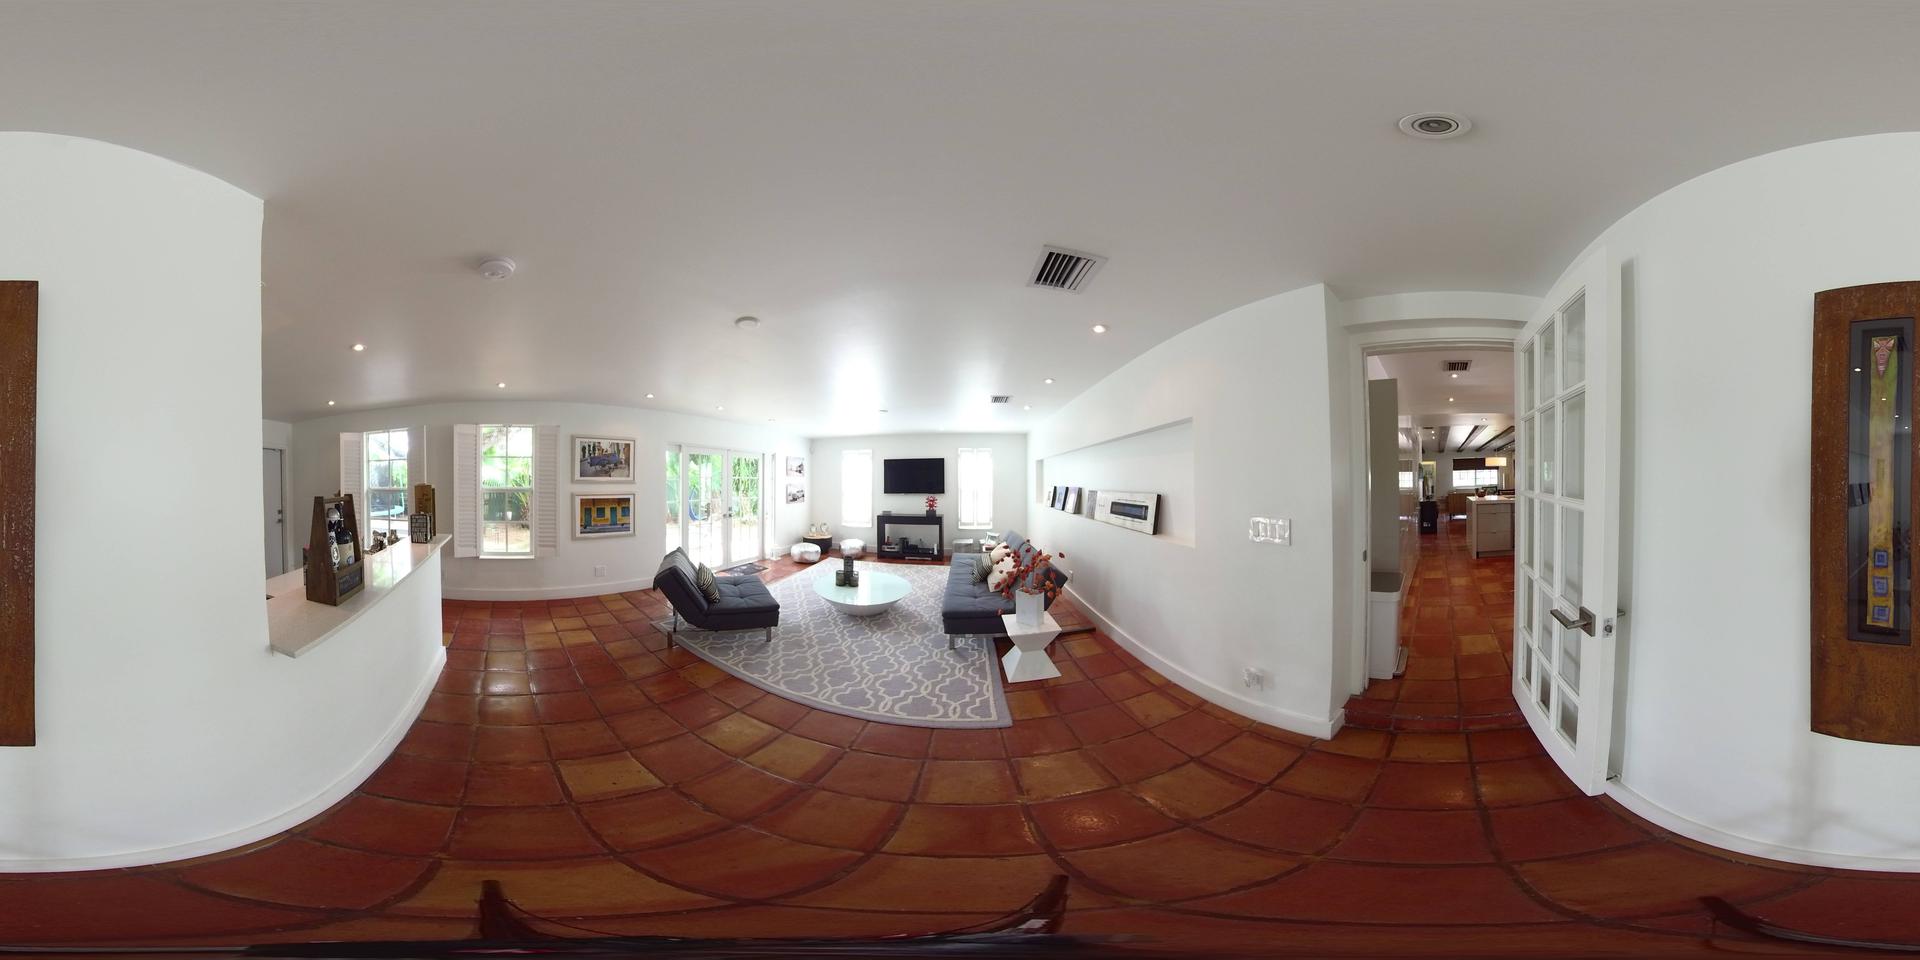
Referred object: the black wall-mounted TV on the far wall

Referred object: turn right to find the gray sofa with pillows

Referred object: the chair opposite the sofa